Roxburgh, New Zealand

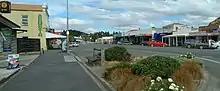
Roxburgh main street

Roxburgh (previously called Teviot and Teviot Junction) is a small New Zealand town of about 600 people in Central Otago. It is in Teviot Valley on the banks of the Clutha River, south of Alexandra in the South Island. State Highway 8, which links Central Otago with Dunedin city, passes through the town. Roxburgh is well known for its Summer fruit and "Jimmy's Pies."